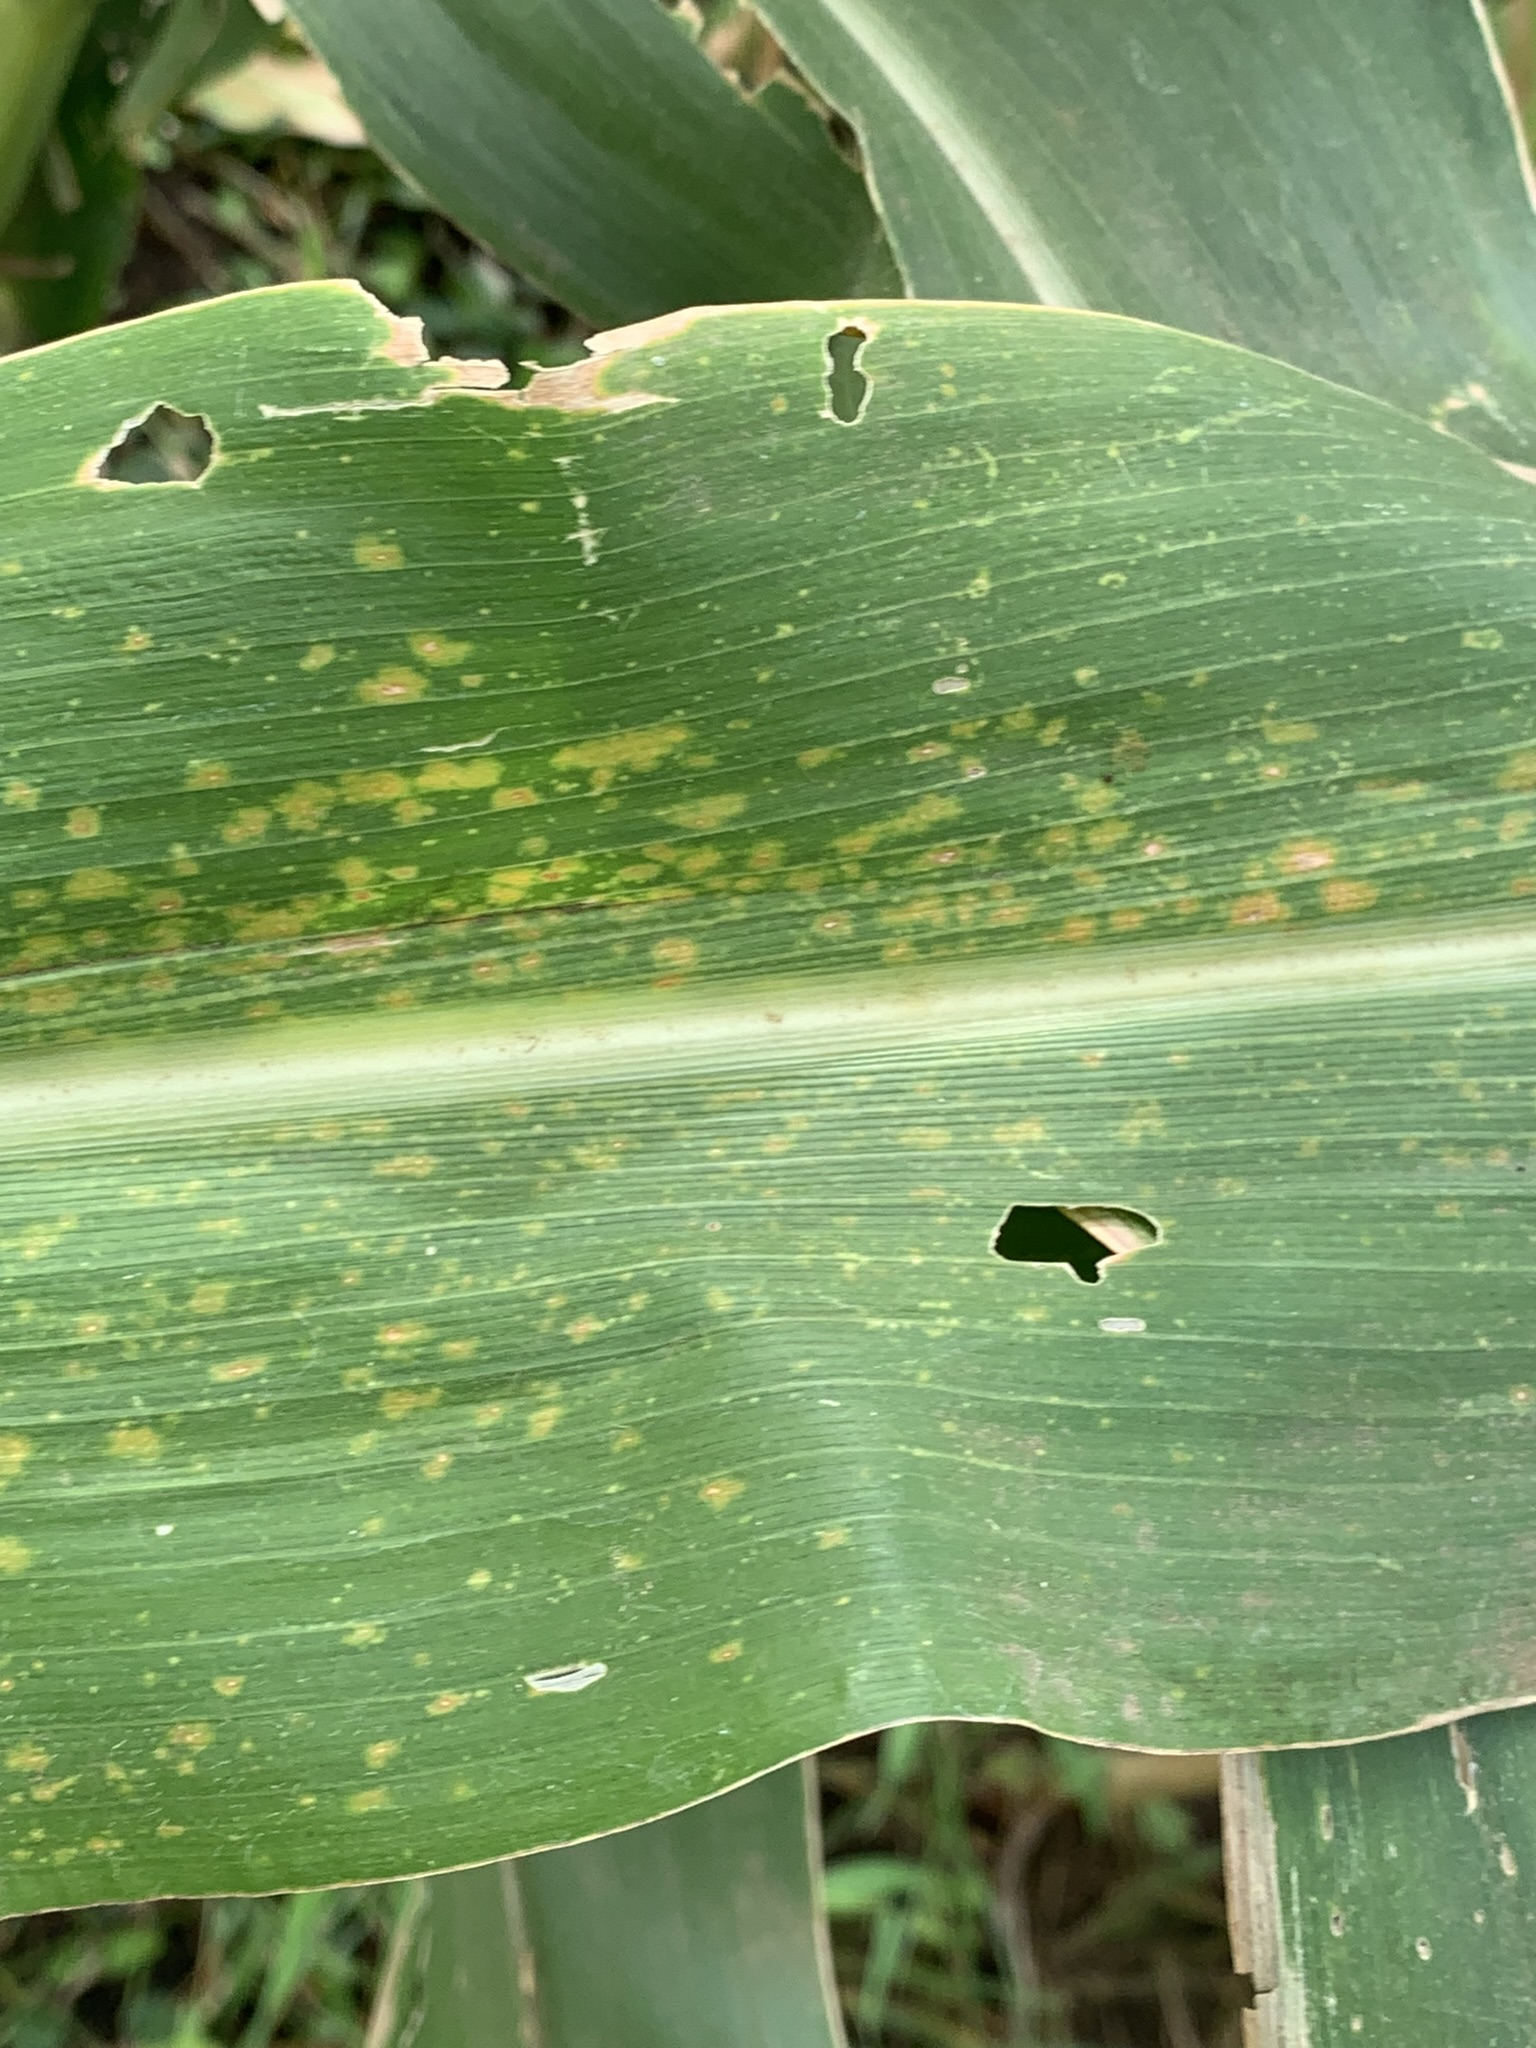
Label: MLN